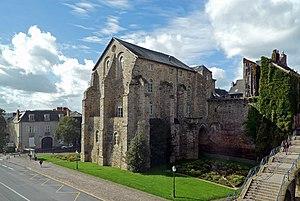
Collégiale Saint-Pierre-la-Cour - Le Mans (Sarthe)
Le Mans, actuel chef-lieu de la Sarthe et ancienne capitale provinciale du Maine est un lieu au riche patrimoine architectural. La ville est gratifiée du label Villes et Pays d'Art et d'Histoire attribué par le ministère de la Culture. Le monument le plus populaire reste la cité Plantagenêt que les habitants nomment communément Vieux Mans. Les remparts et les tours de la vieille ville sont datés du IIIᵉ siècle apr. J.-C. La cité est considérée avec Rome comme l'une des deux villes d'Europe les mieux conservées du Bas-Empire romain. D'autres monuments comme la cathédrale Saint-Julien, le palais du Grabatoire ou le palais des comtes du Maine se trouvent à l'intérieur de la vieille ville. La vieille cité offre une grande diversité d'hôtels particuliers et de maison de maîtres, de la Renaissance jusqu'au XVIIIᵉ siècle. La cité Plantagenêt est une vitrine touristique pour la ville, grâce à l'événement saisonnier de la nuit des chimères.
La collégiale Saint-Pierre-la-Cour est un édifice religieux situé dans la ville du Mans. Il s'agit de l'ancienne église dédiée aux comtes du Maine dont le palais était adjacent. Située au Sud-Ouest de la vieille ville, la collégiale sert aujourd'hui à diverses manifestations culturelles. Elle est considérée comme l'un des cinq musées municipaux.
Le Mans est une commune faisant partie des grandes villes du Grand Ouest français, située dans la région des Pays de la Loire et le département de la Sarthe dont elle est la préfecture.